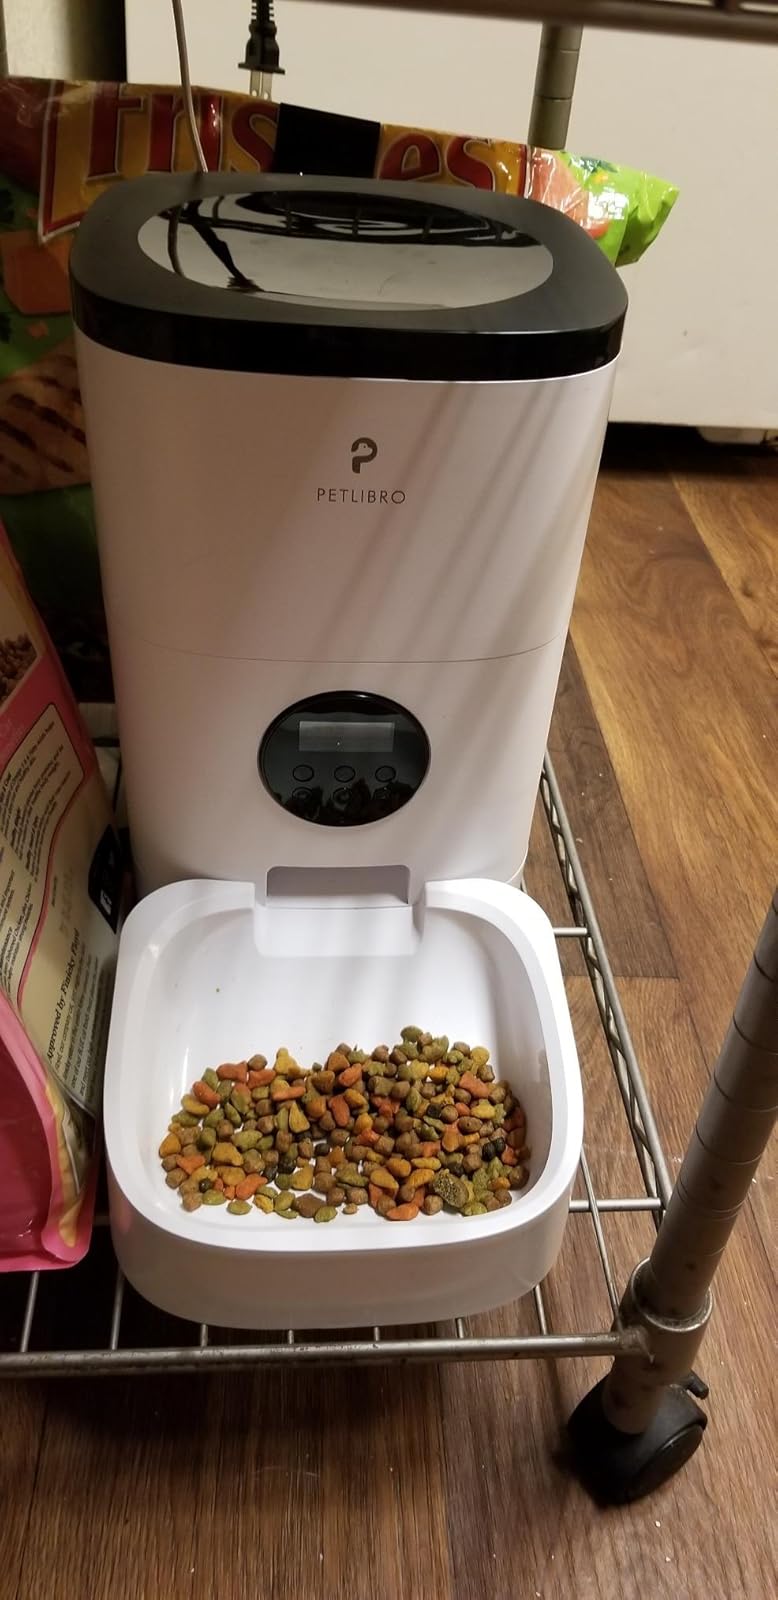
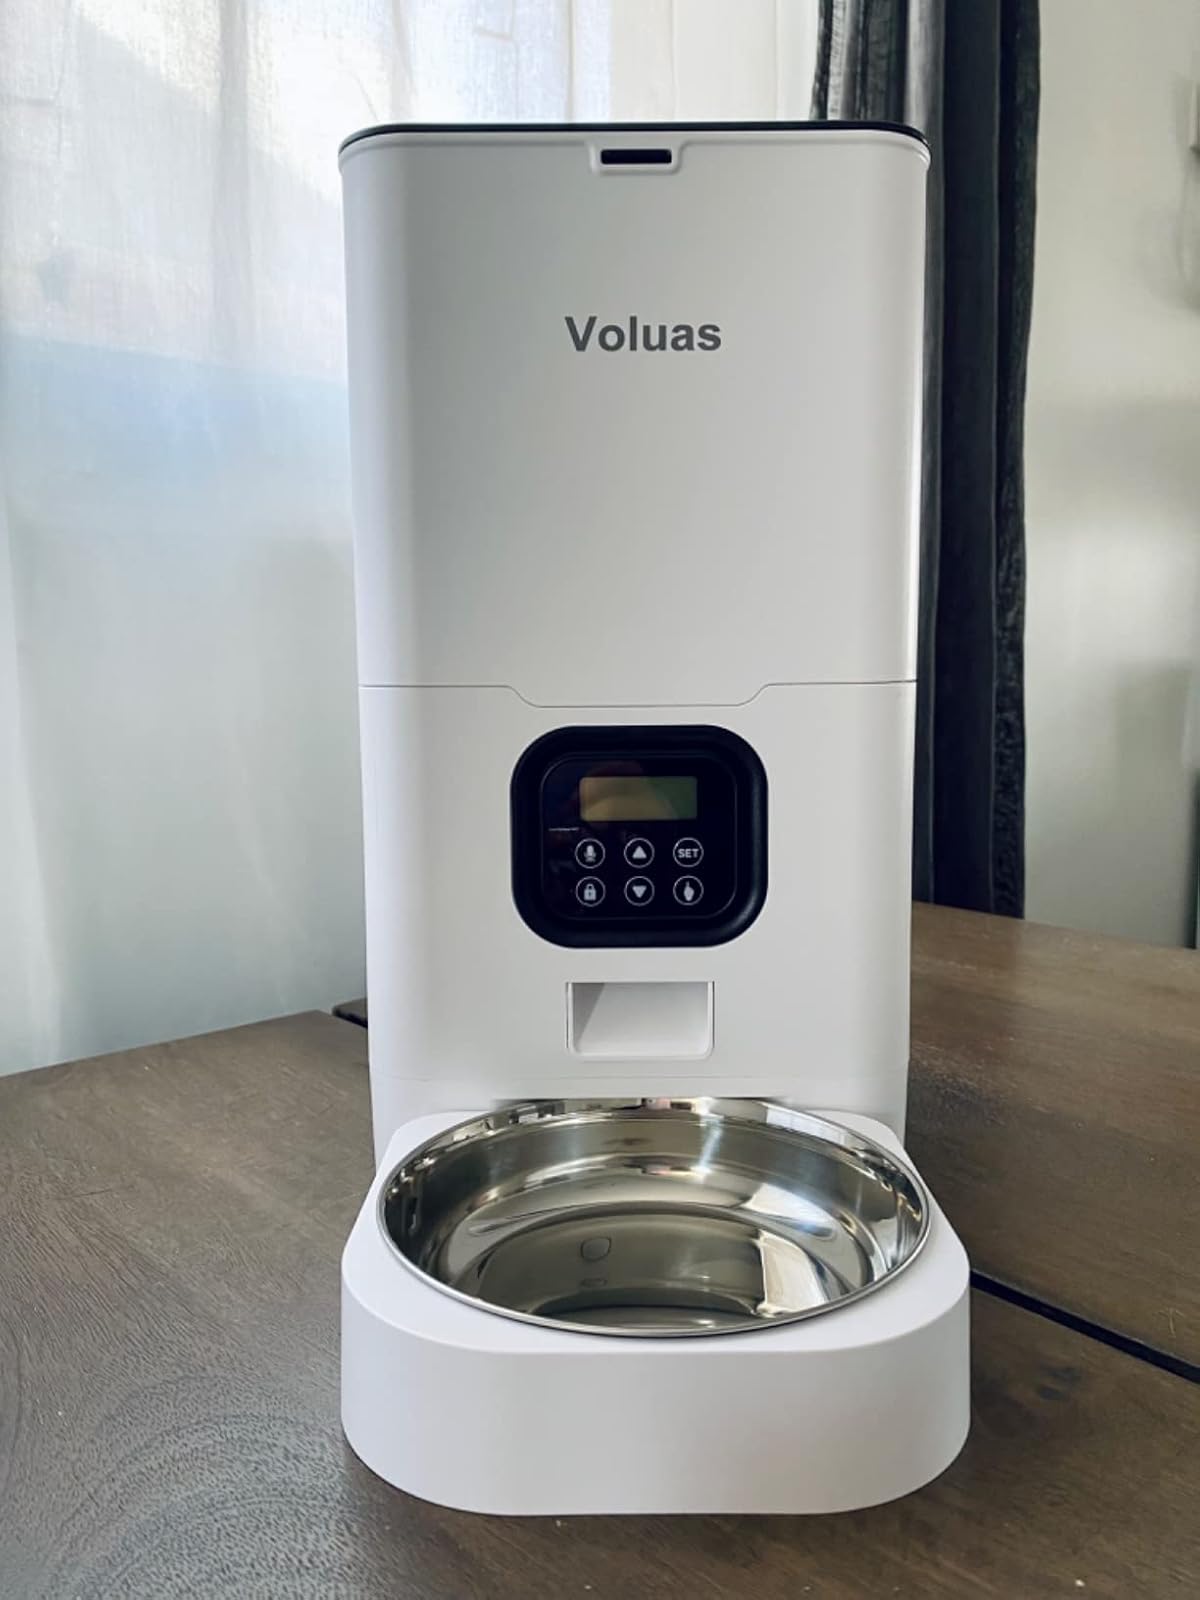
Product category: items_feeder
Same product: no